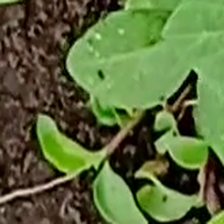
Weed species: Kena_(Commplina_benghalensio)